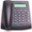
Label: telephone